CRISPR-Display

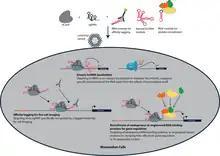
CRISPR-Display allows addition of RNA modules to the sgRNA for a range of functionalities, such as ectopic lncRNA localization, recruitment of endogenous or engineered RNA binding proteins for gene regulation, or affinity tagging for live cell imaging. The functions can be performed simultaneous in the same cell.

CRISPR-Display allows targeted localization of natural lncRNAs to ectopic sites for investigation of their function. Exposing various ectopic DNA loci to natural lncRNAs can help show the effects of lncRNAs on gene expression and chromatin state, and help dissect the mechanism of such effects. One of the major outstanding questions in the study of lncRNAs is whether effects on chromatin state or gene expression adjacent to a lncRNA locus is due to functional, sequence-specific mechanisms of the lncRNA itself, or due simply to the act of transcribing the lncRNA. Localizing lncRNA to ectopic sites with CRISPR-Display can help separate the function of the RNA itself from the effects of transcribing such RNA species. Before CRISPR-Display, such studies were challenging due to low throughput, and inability to distinguish lncRNA function from other confounding factors like cryptically encoded peptides or functional DNA elements.